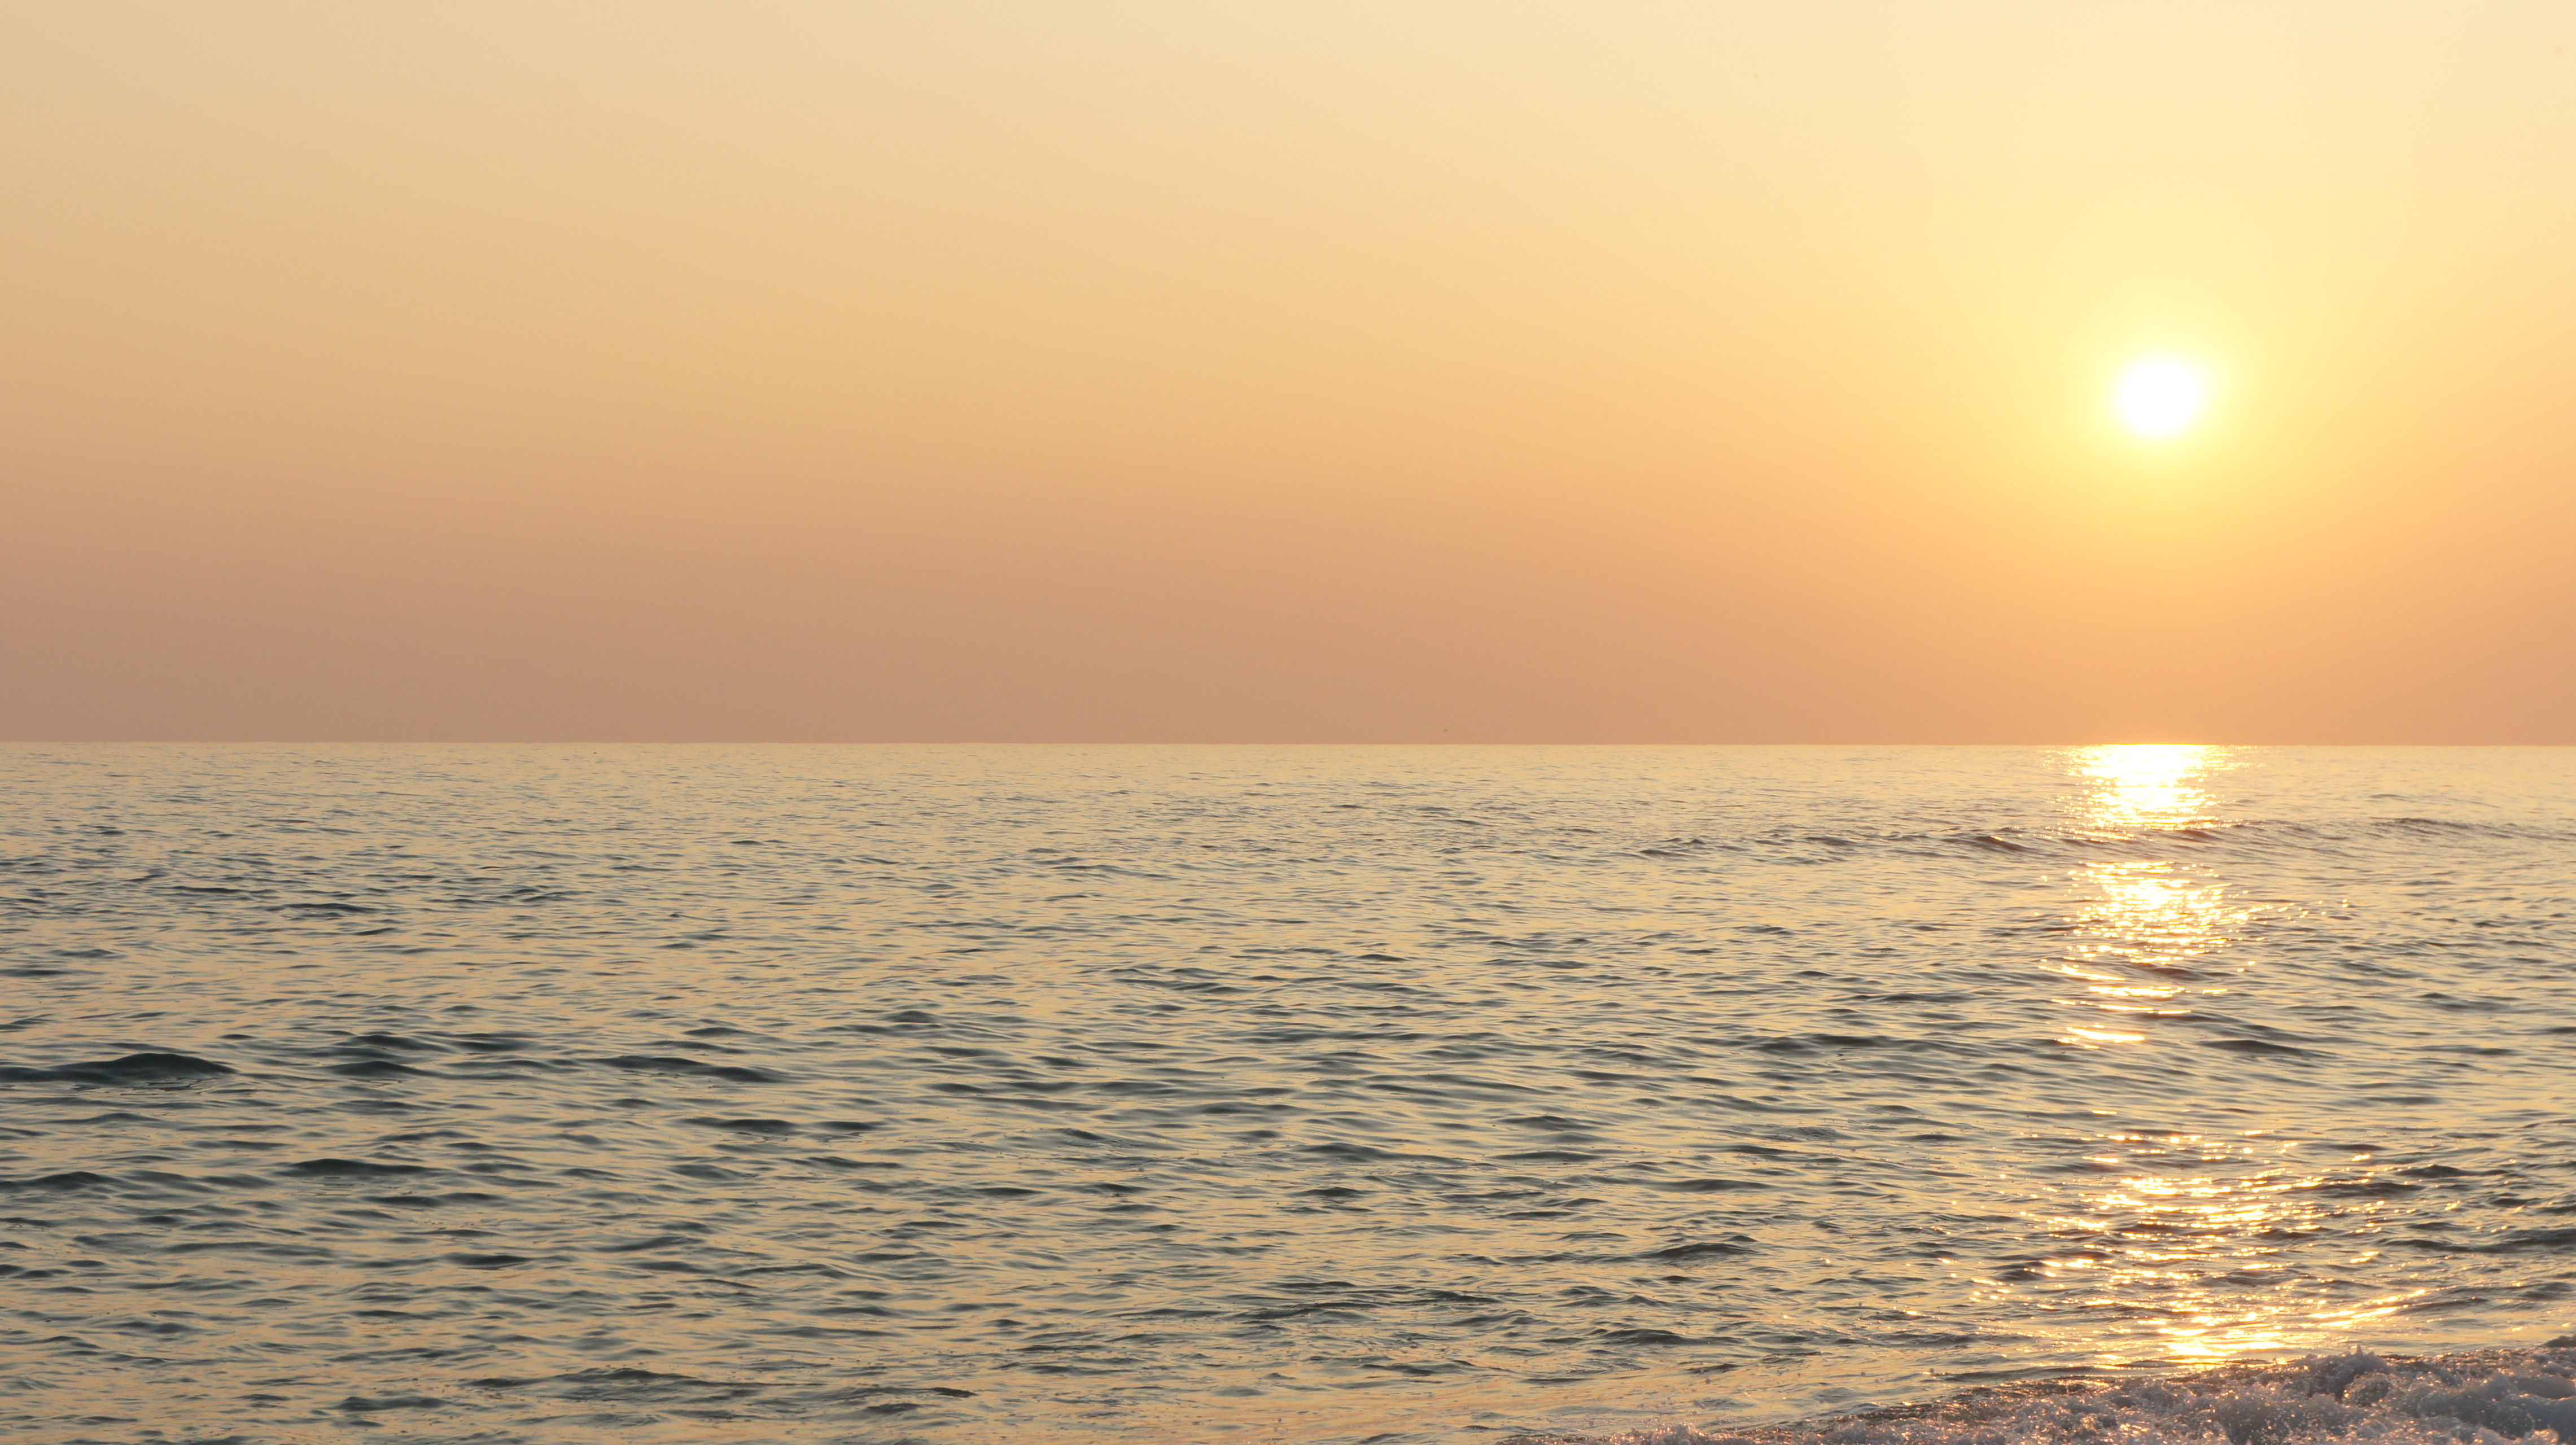
sea, sunset, summer, landscape, relaxation, beach, horizon, sky, ocean, sunrise, calm, morning, evening, water, sun, wave, sunlight, sound, afterglow, cloud, reflection, vacation, dusk, dawn, coast, wind wave